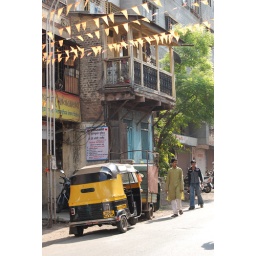
Another attractive balcony railing from one of the many old houses in Kasba Peth.